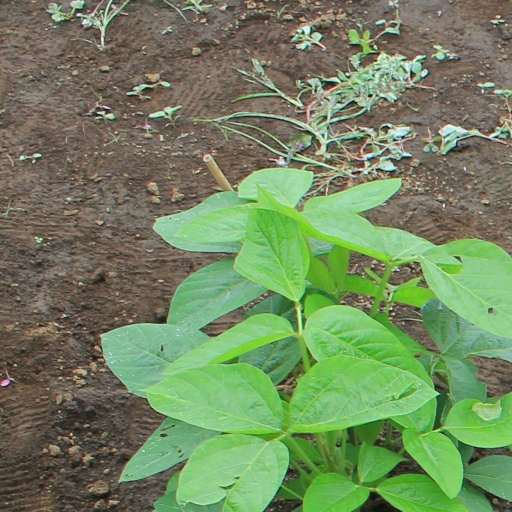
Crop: soybean